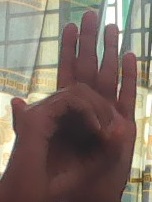
ASL sign: 0